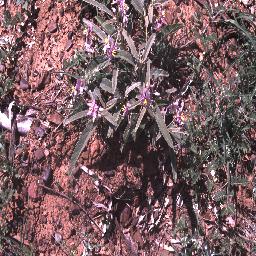
Label: negative